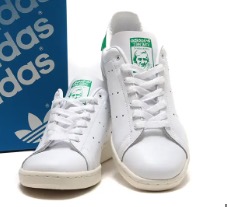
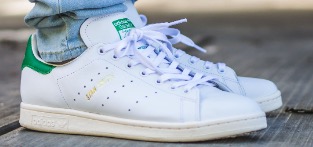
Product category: misc
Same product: yes